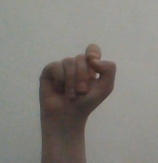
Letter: fa